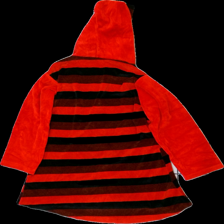
View: back
Type: Hoodie
Category: Ladies
Brand: Not in the list
Colors: Red, Black, Grey
Material: 100% bomull
Pattern: Floral print
Cut: Regular
Size: XL
Season: All
Price range: <50
Recommended usage: Reuse
Description: lång hoddie
Comment: slitet tryck